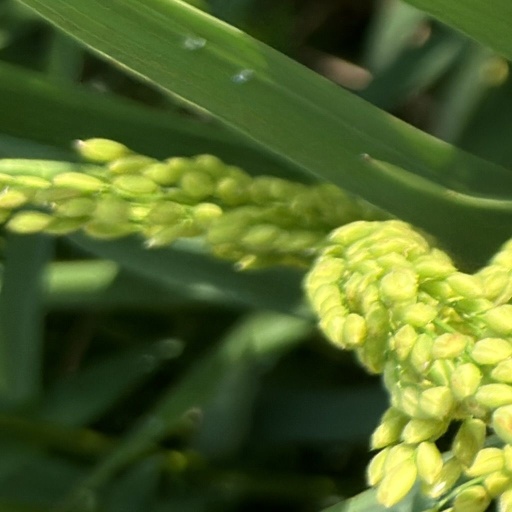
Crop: rice